Nicky Barr

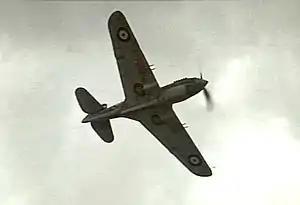
Underside of single-engined monoplane in flight, with twin machine guns on each wing

Barr was posted to North Africa on 28 September 1941, to fly with No. 3 Squadron under the command of Squadron Leader Peter Jeffrey. He converted to P-40 Tomahawk fighters at an RAF operational training unit in Khartoum. There he also received his "goolie chit", a piece of paper to be shown to local tribesmen in the event he was shot down, reading in Arabic: "don't kill the bearer, feed him and protect him, take him to the English and you will be rewarded. Peace be upon you." Returning to North Africa, Barr achieved his first aerial victory, over a Messerschmitt Bf 110, on 12 December. He followed this up with a Junkers Ju 88 and a Messerschmitt Bf 109 the next day. The squadron then re-equipped with P-40 Kittyhawks; Barr was flying the new model when he became an ace on New Year's Day 1942, shooting down two Junkers Ju 87 "Stukas". On 8 March, he led a flight of six Kittyhawks to intercept a raid on Tobruk by twelve Ju 87s escorted by ten Macchi C. 202s and two Bf 109s. The Australians destroyed six Macchis and three Ju 87s without loss, Barr personally accounting for one of the Macchis.